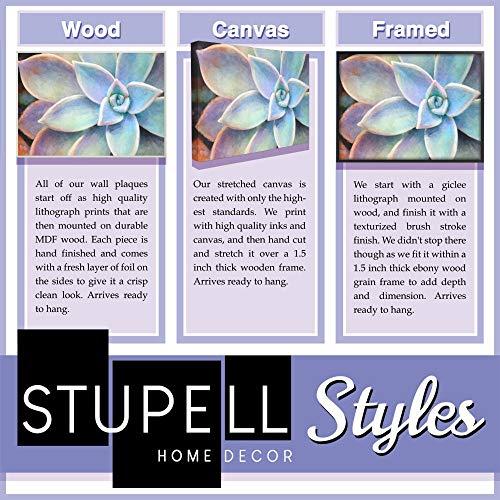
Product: Stupell Industries Faith Formula Funny Vintage Comic Book Design Wall Plaque, 13x19, Multi-Color
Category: Baby Products | Nursery | Décor | Wall Décor | Wall Plaques
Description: Design By Artist Ester Kay.
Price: $23.79
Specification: ProductDimensions:13x0.5x19inches|ItemWeight:3pounds|ShippingWeight:4pounds(Viewshippingratesandpolicies)|Manufacturer:StupellIndustries|ASIN:B07WX5564G|Itemmodelnumber:ekp-116_wd_13x19